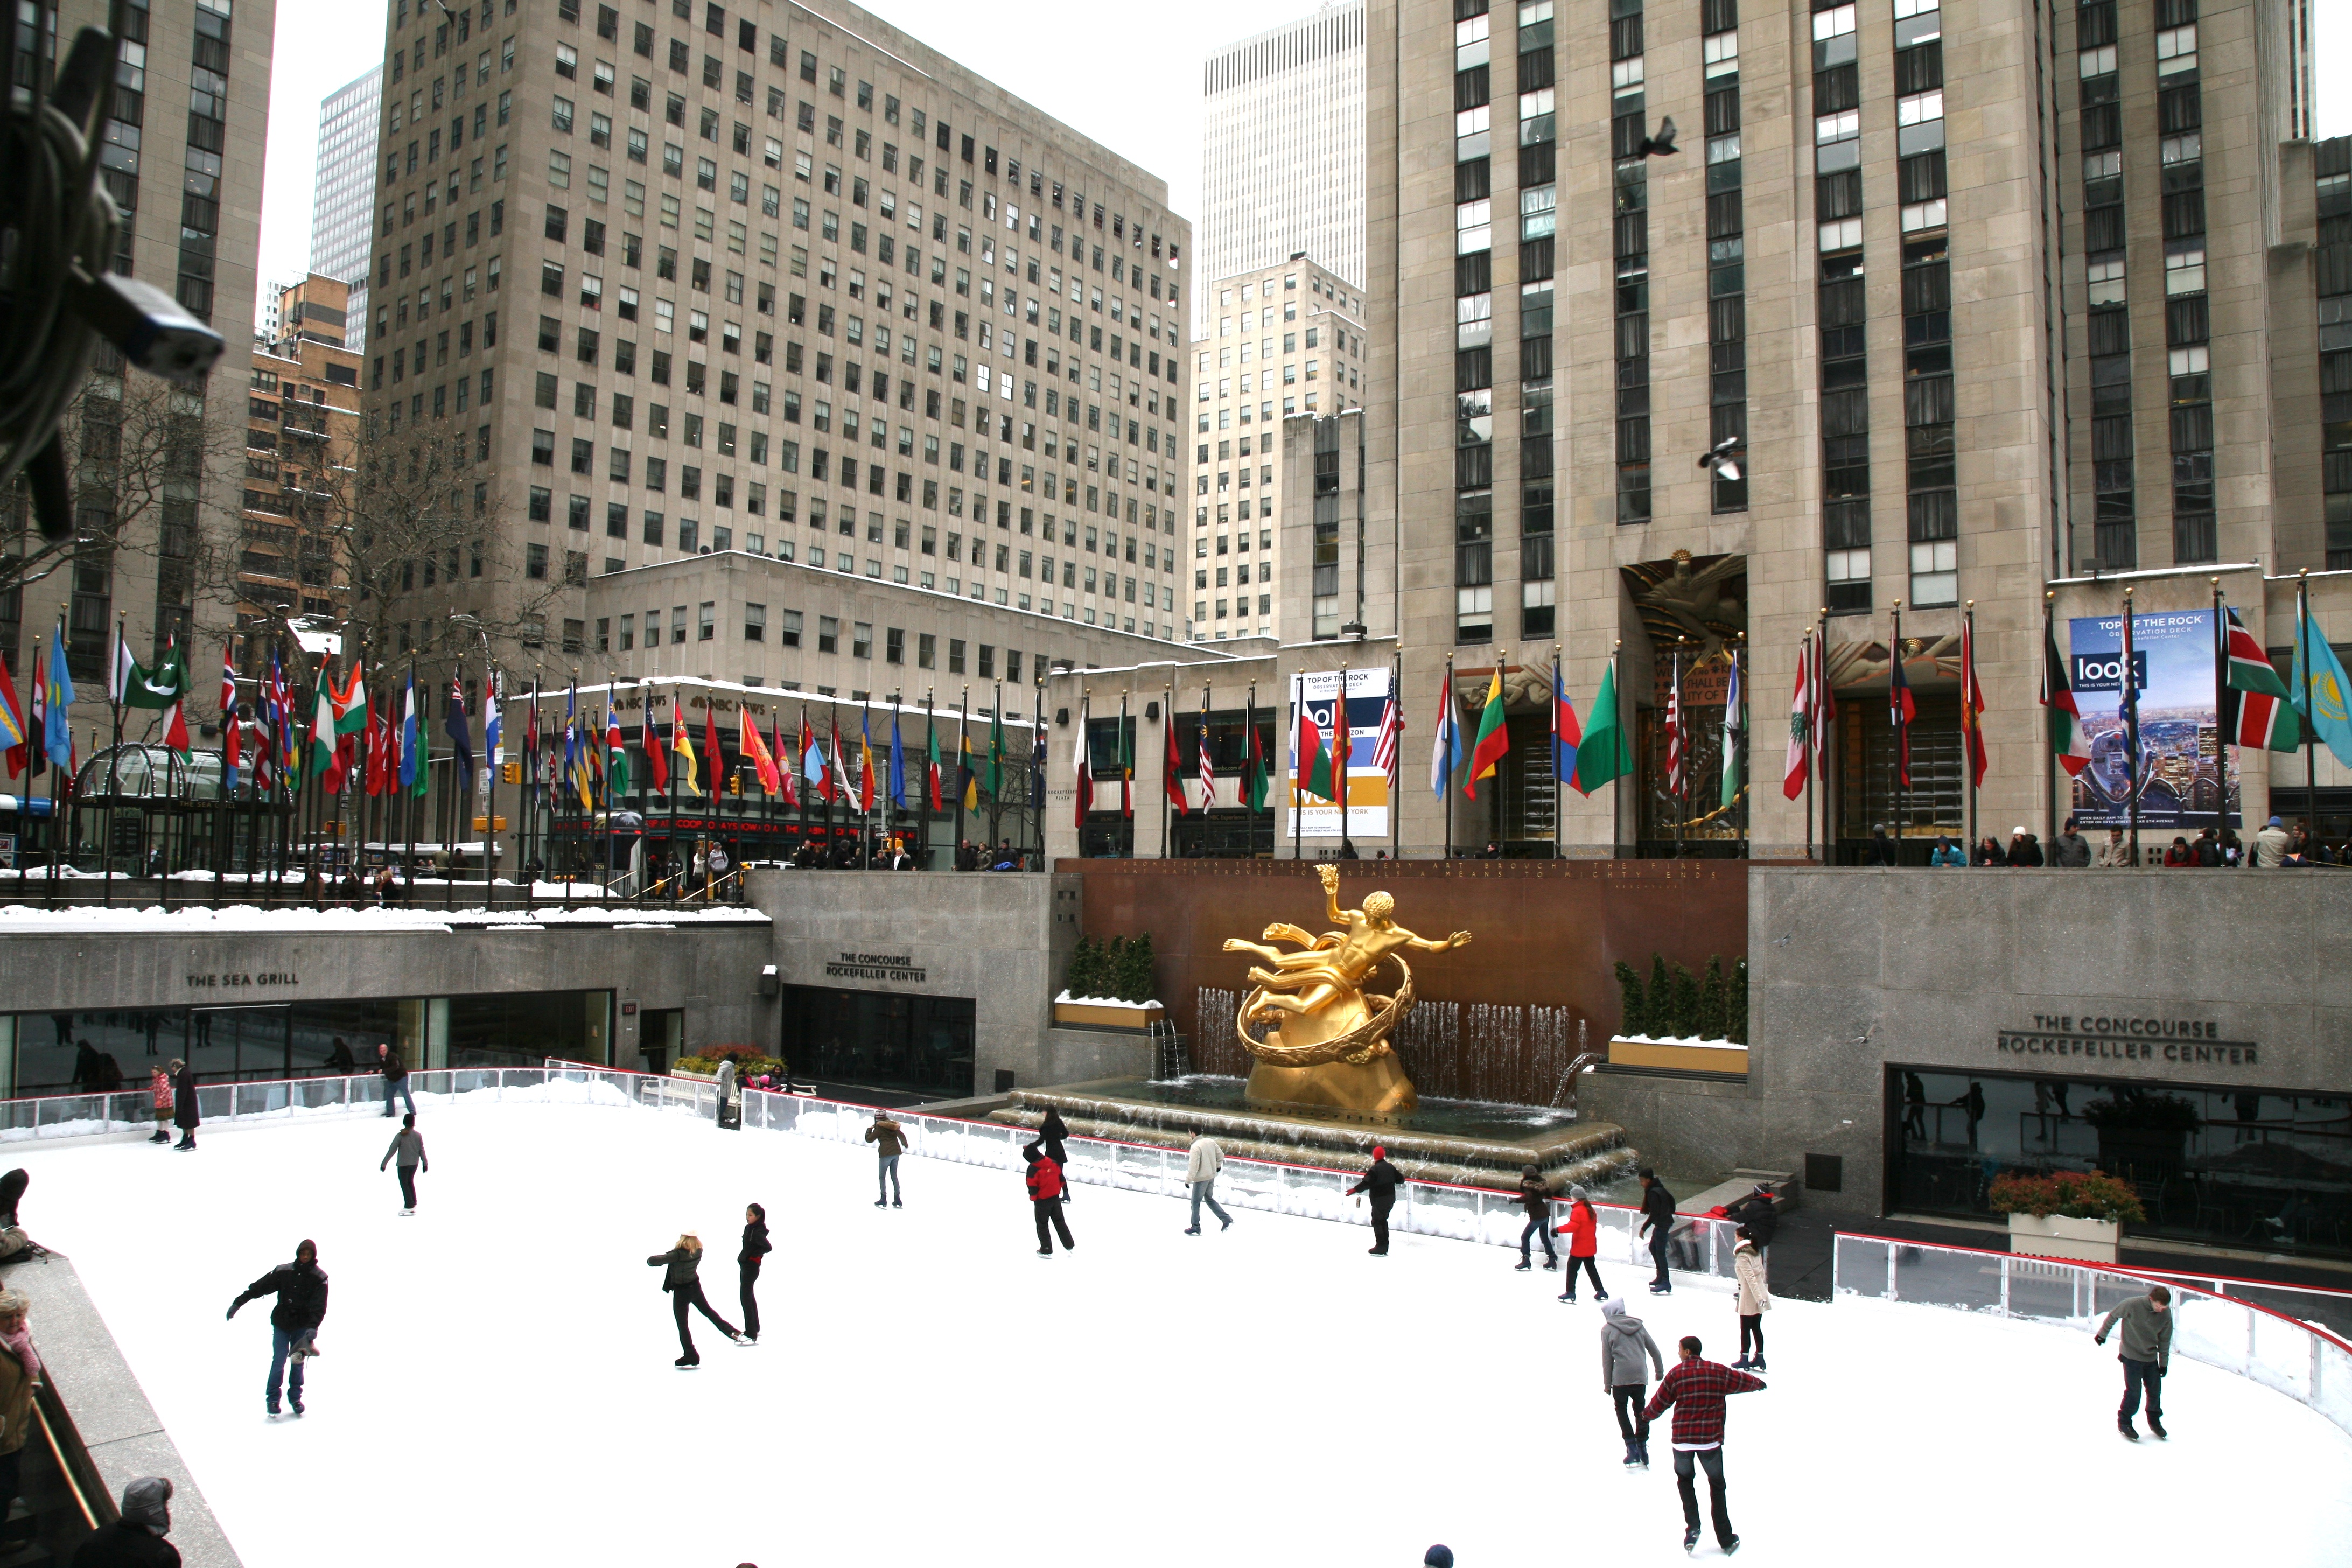
pedestrian, city, manhattan, downtown, nyc, public transport, arena, newyork, newyorkcity, ny, midtown, midtownwest, ice rink